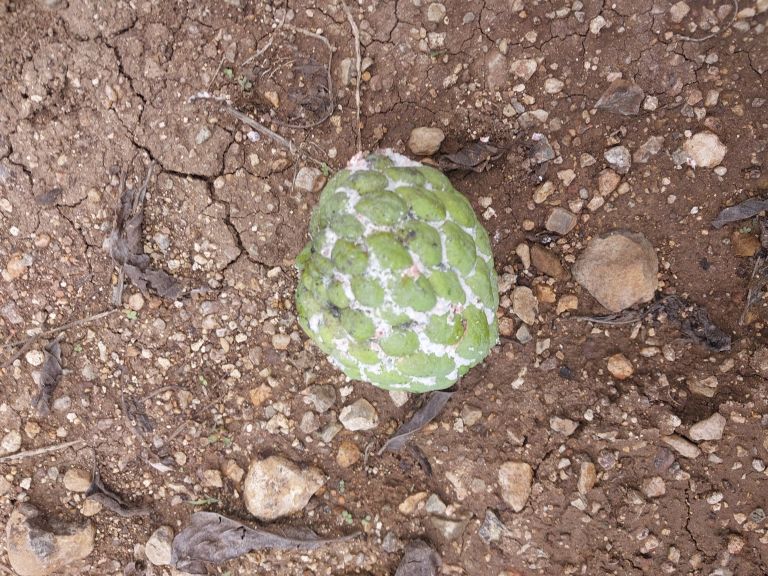
Disease label: Mealy Bug